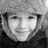
Emotion: happy